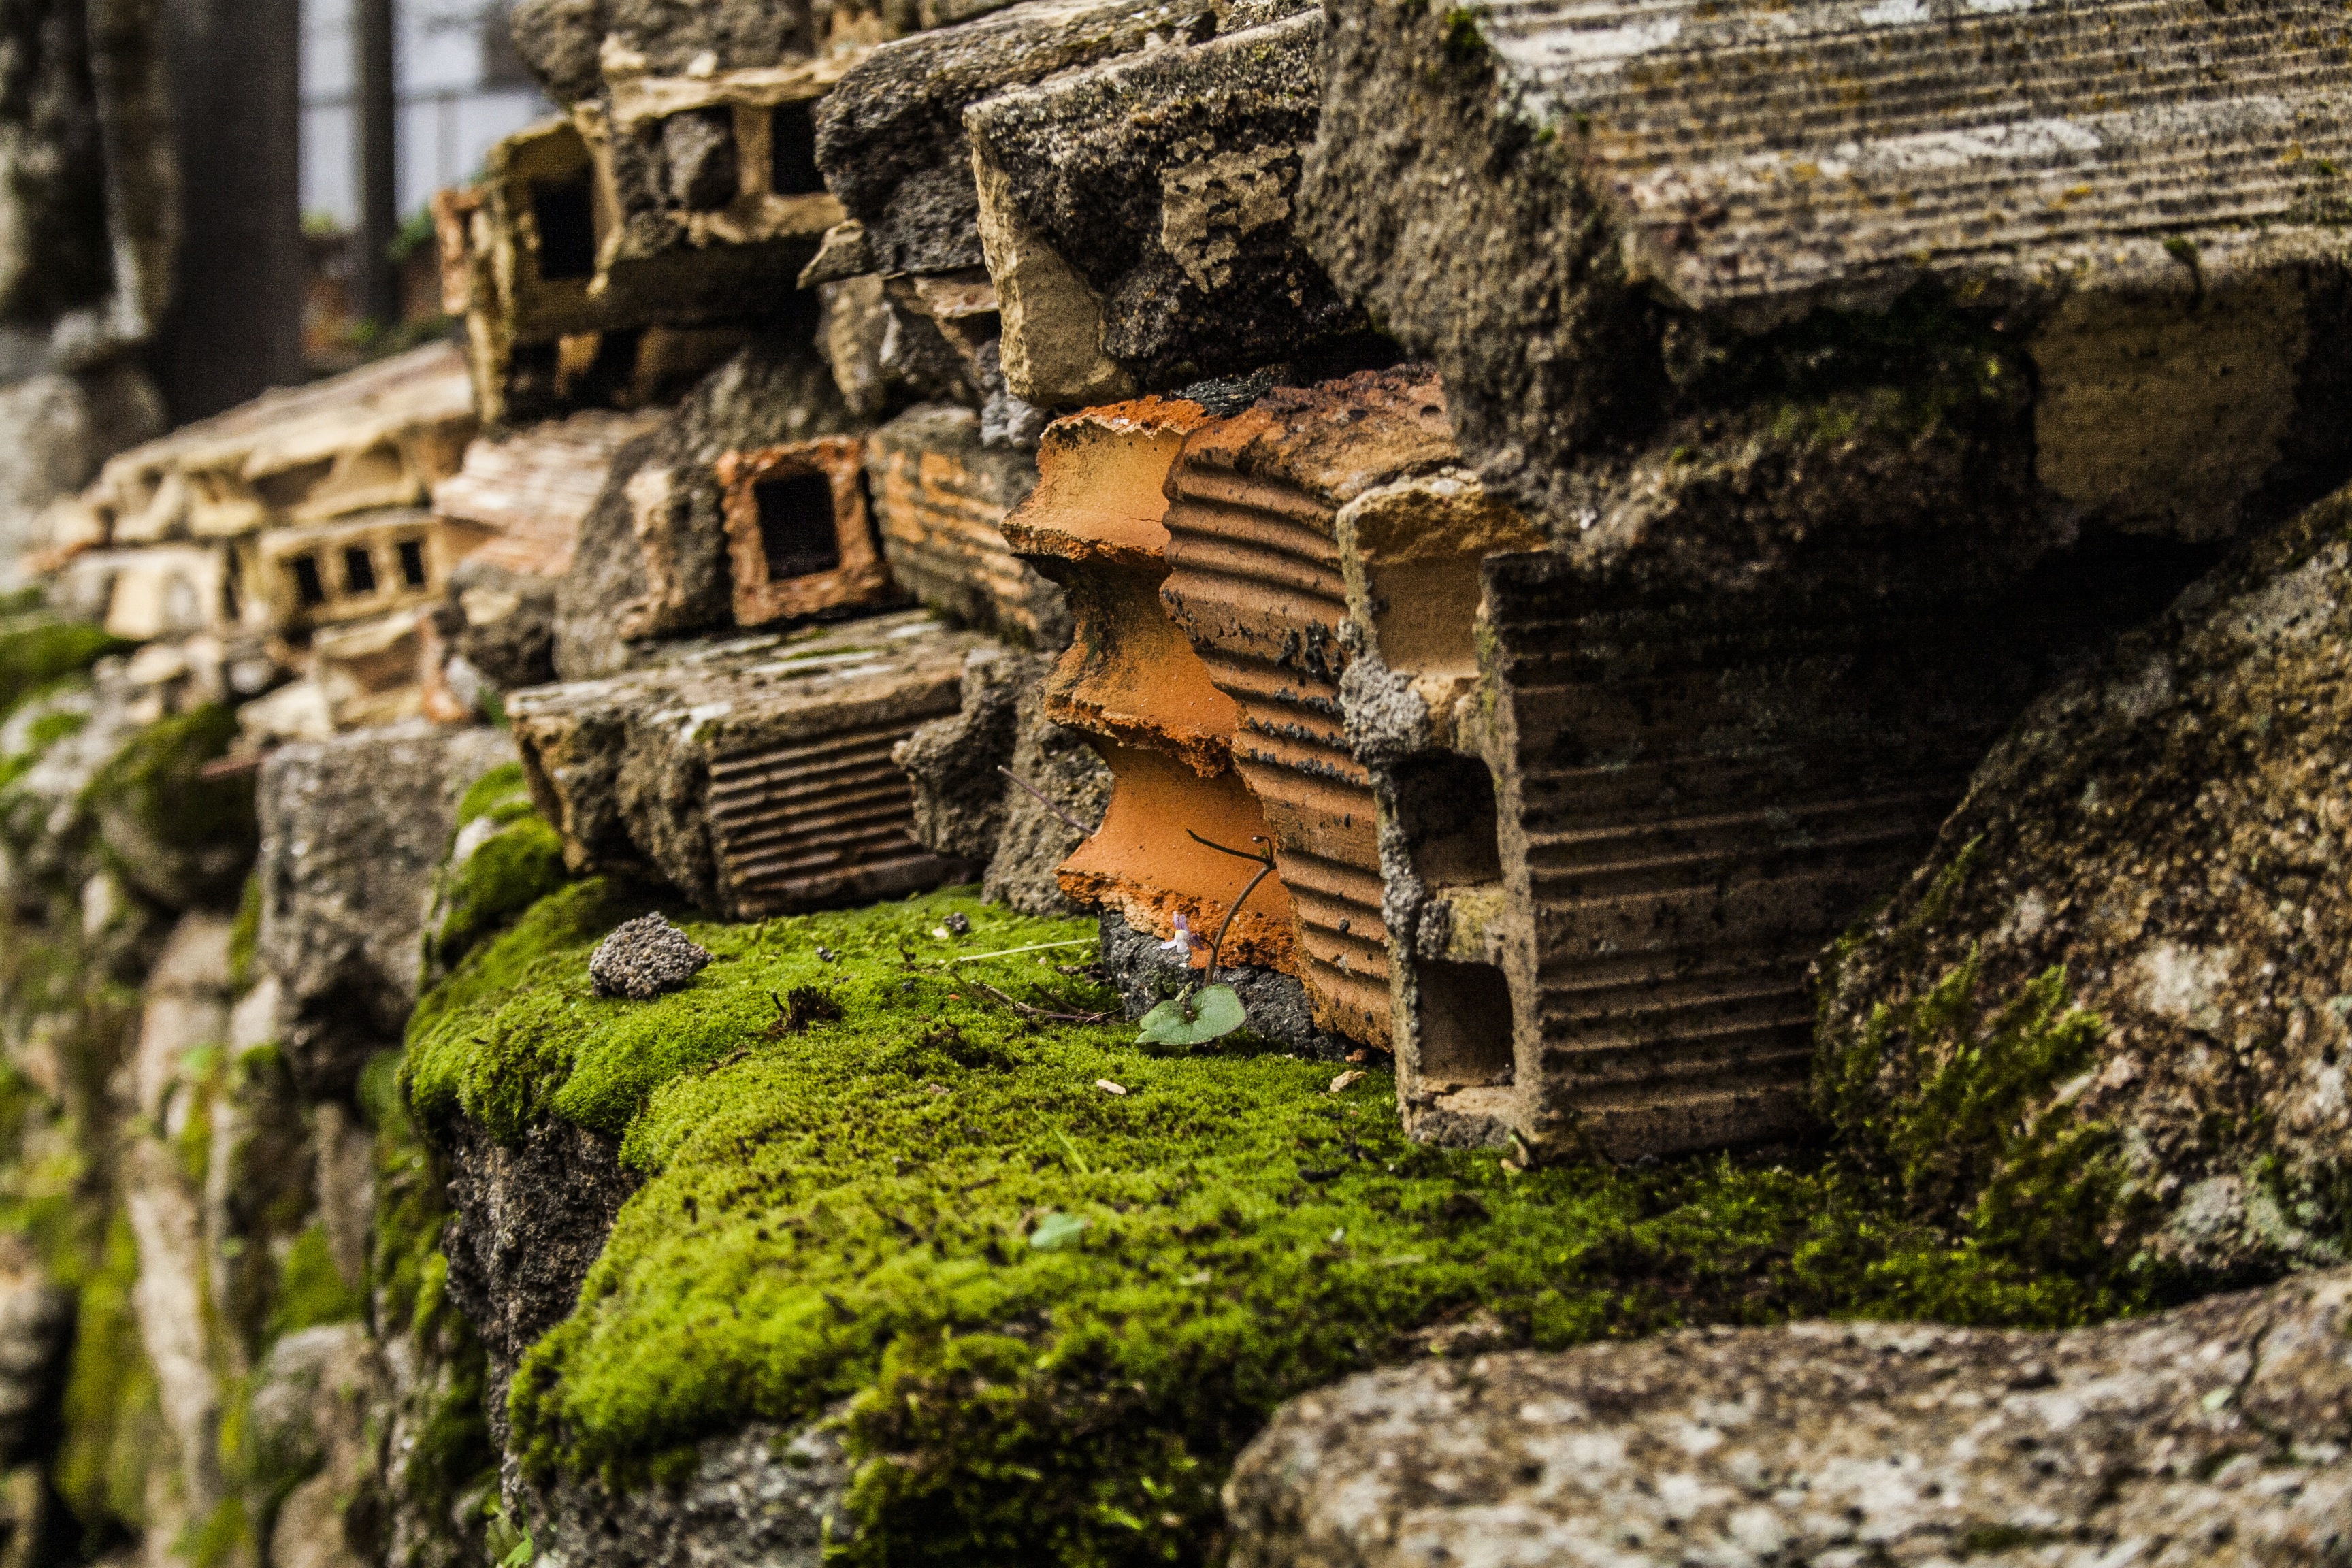
rock, texture, building, wall, moss, village, terrain, ruins, bricks, screenshot, archaeological site, pile of bricks, ancient history